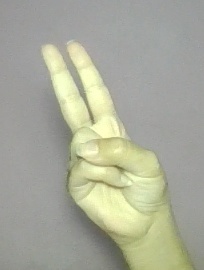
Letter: taa